Gas lighting

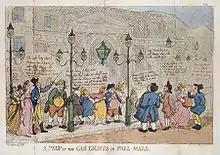
Passersby marvel at new gaslighting (London, 1809)

Prior to use of gaseous fuels for lighting, the early lighting fuels consisted of olive oil, beeswax, fish oil, whale oil, sesame oil, nut oil, or other similar substances, which were all liquid fuels. These were the most commonly used fuels until the late 18th century. Whale oil was especially widely used for lighting in European cities such as London through the early 19th century.